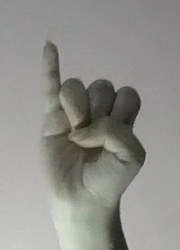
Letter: meem